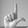
ASL letter: L